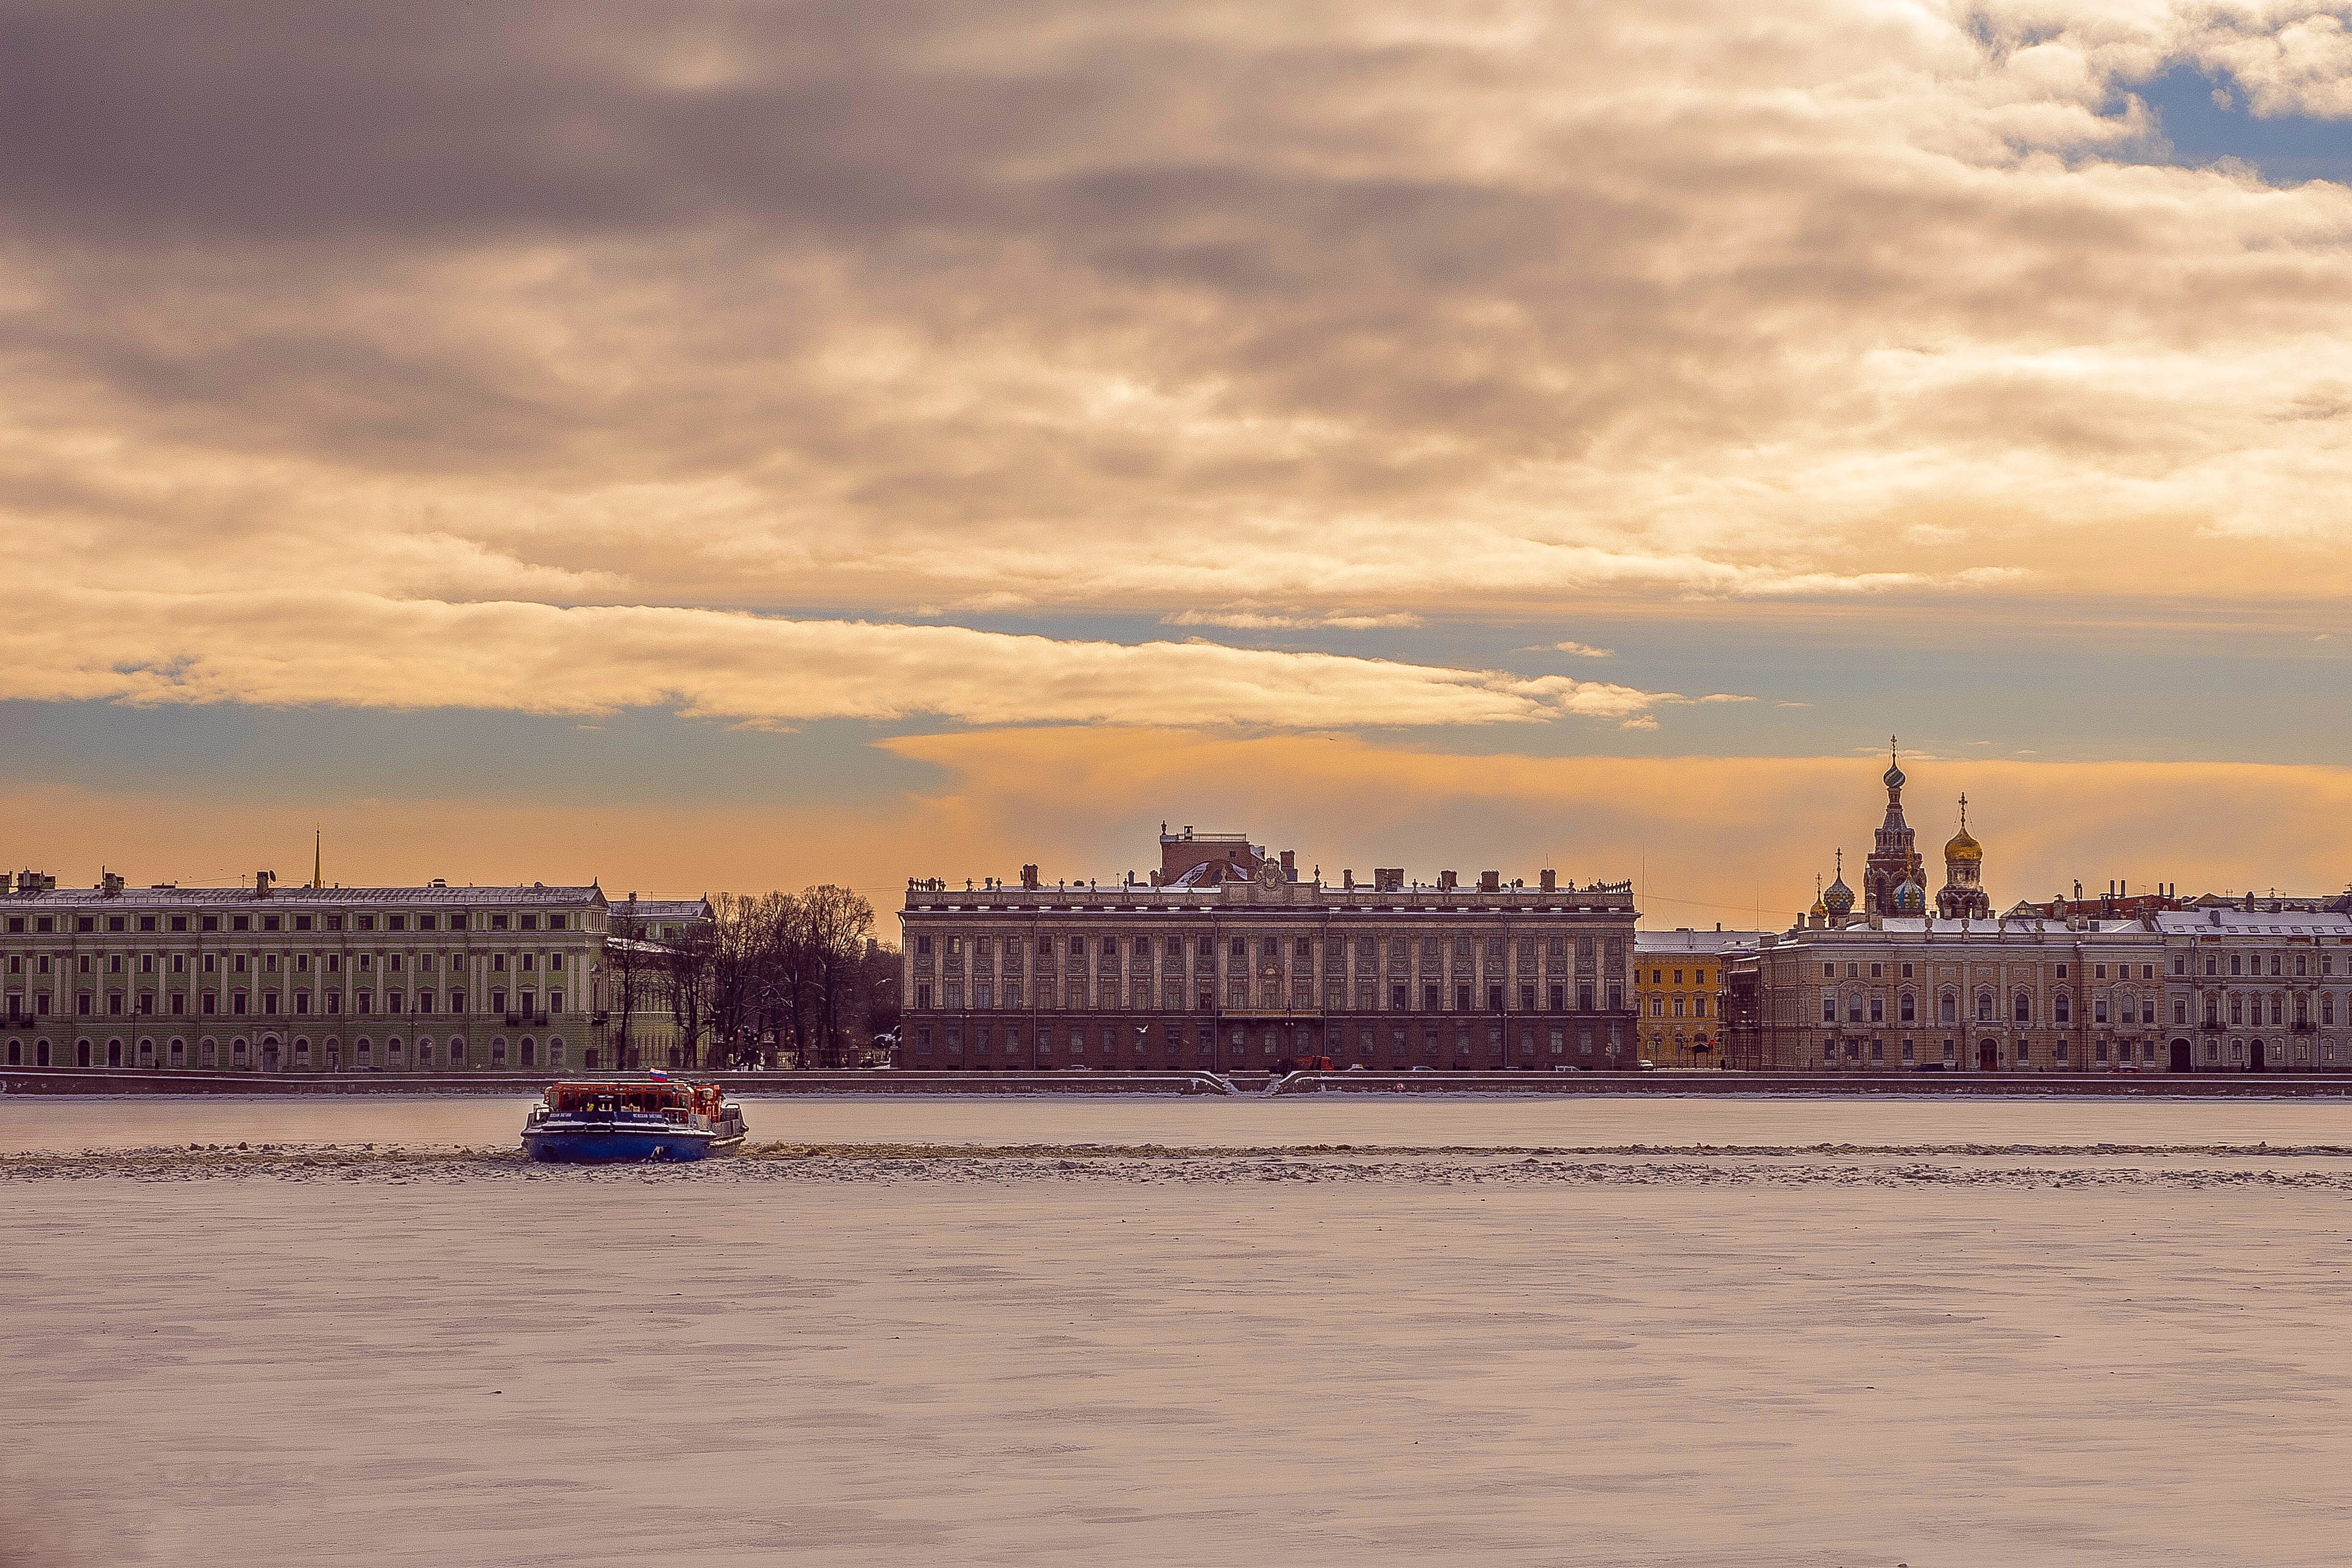
sky, water, cloud, landmark, river, horizon, city, evening, daytime, sunset, morning, waterway, skyline, dusk, sea, architecture, urban area, cityscape, calm, reflection, ocean, metropolis, building, sunlight, channel, tourism, bank, palace, vacation, sunrise, vehicle, panorama, night, dawn, tourist attraction, meteorological phenomenon, government